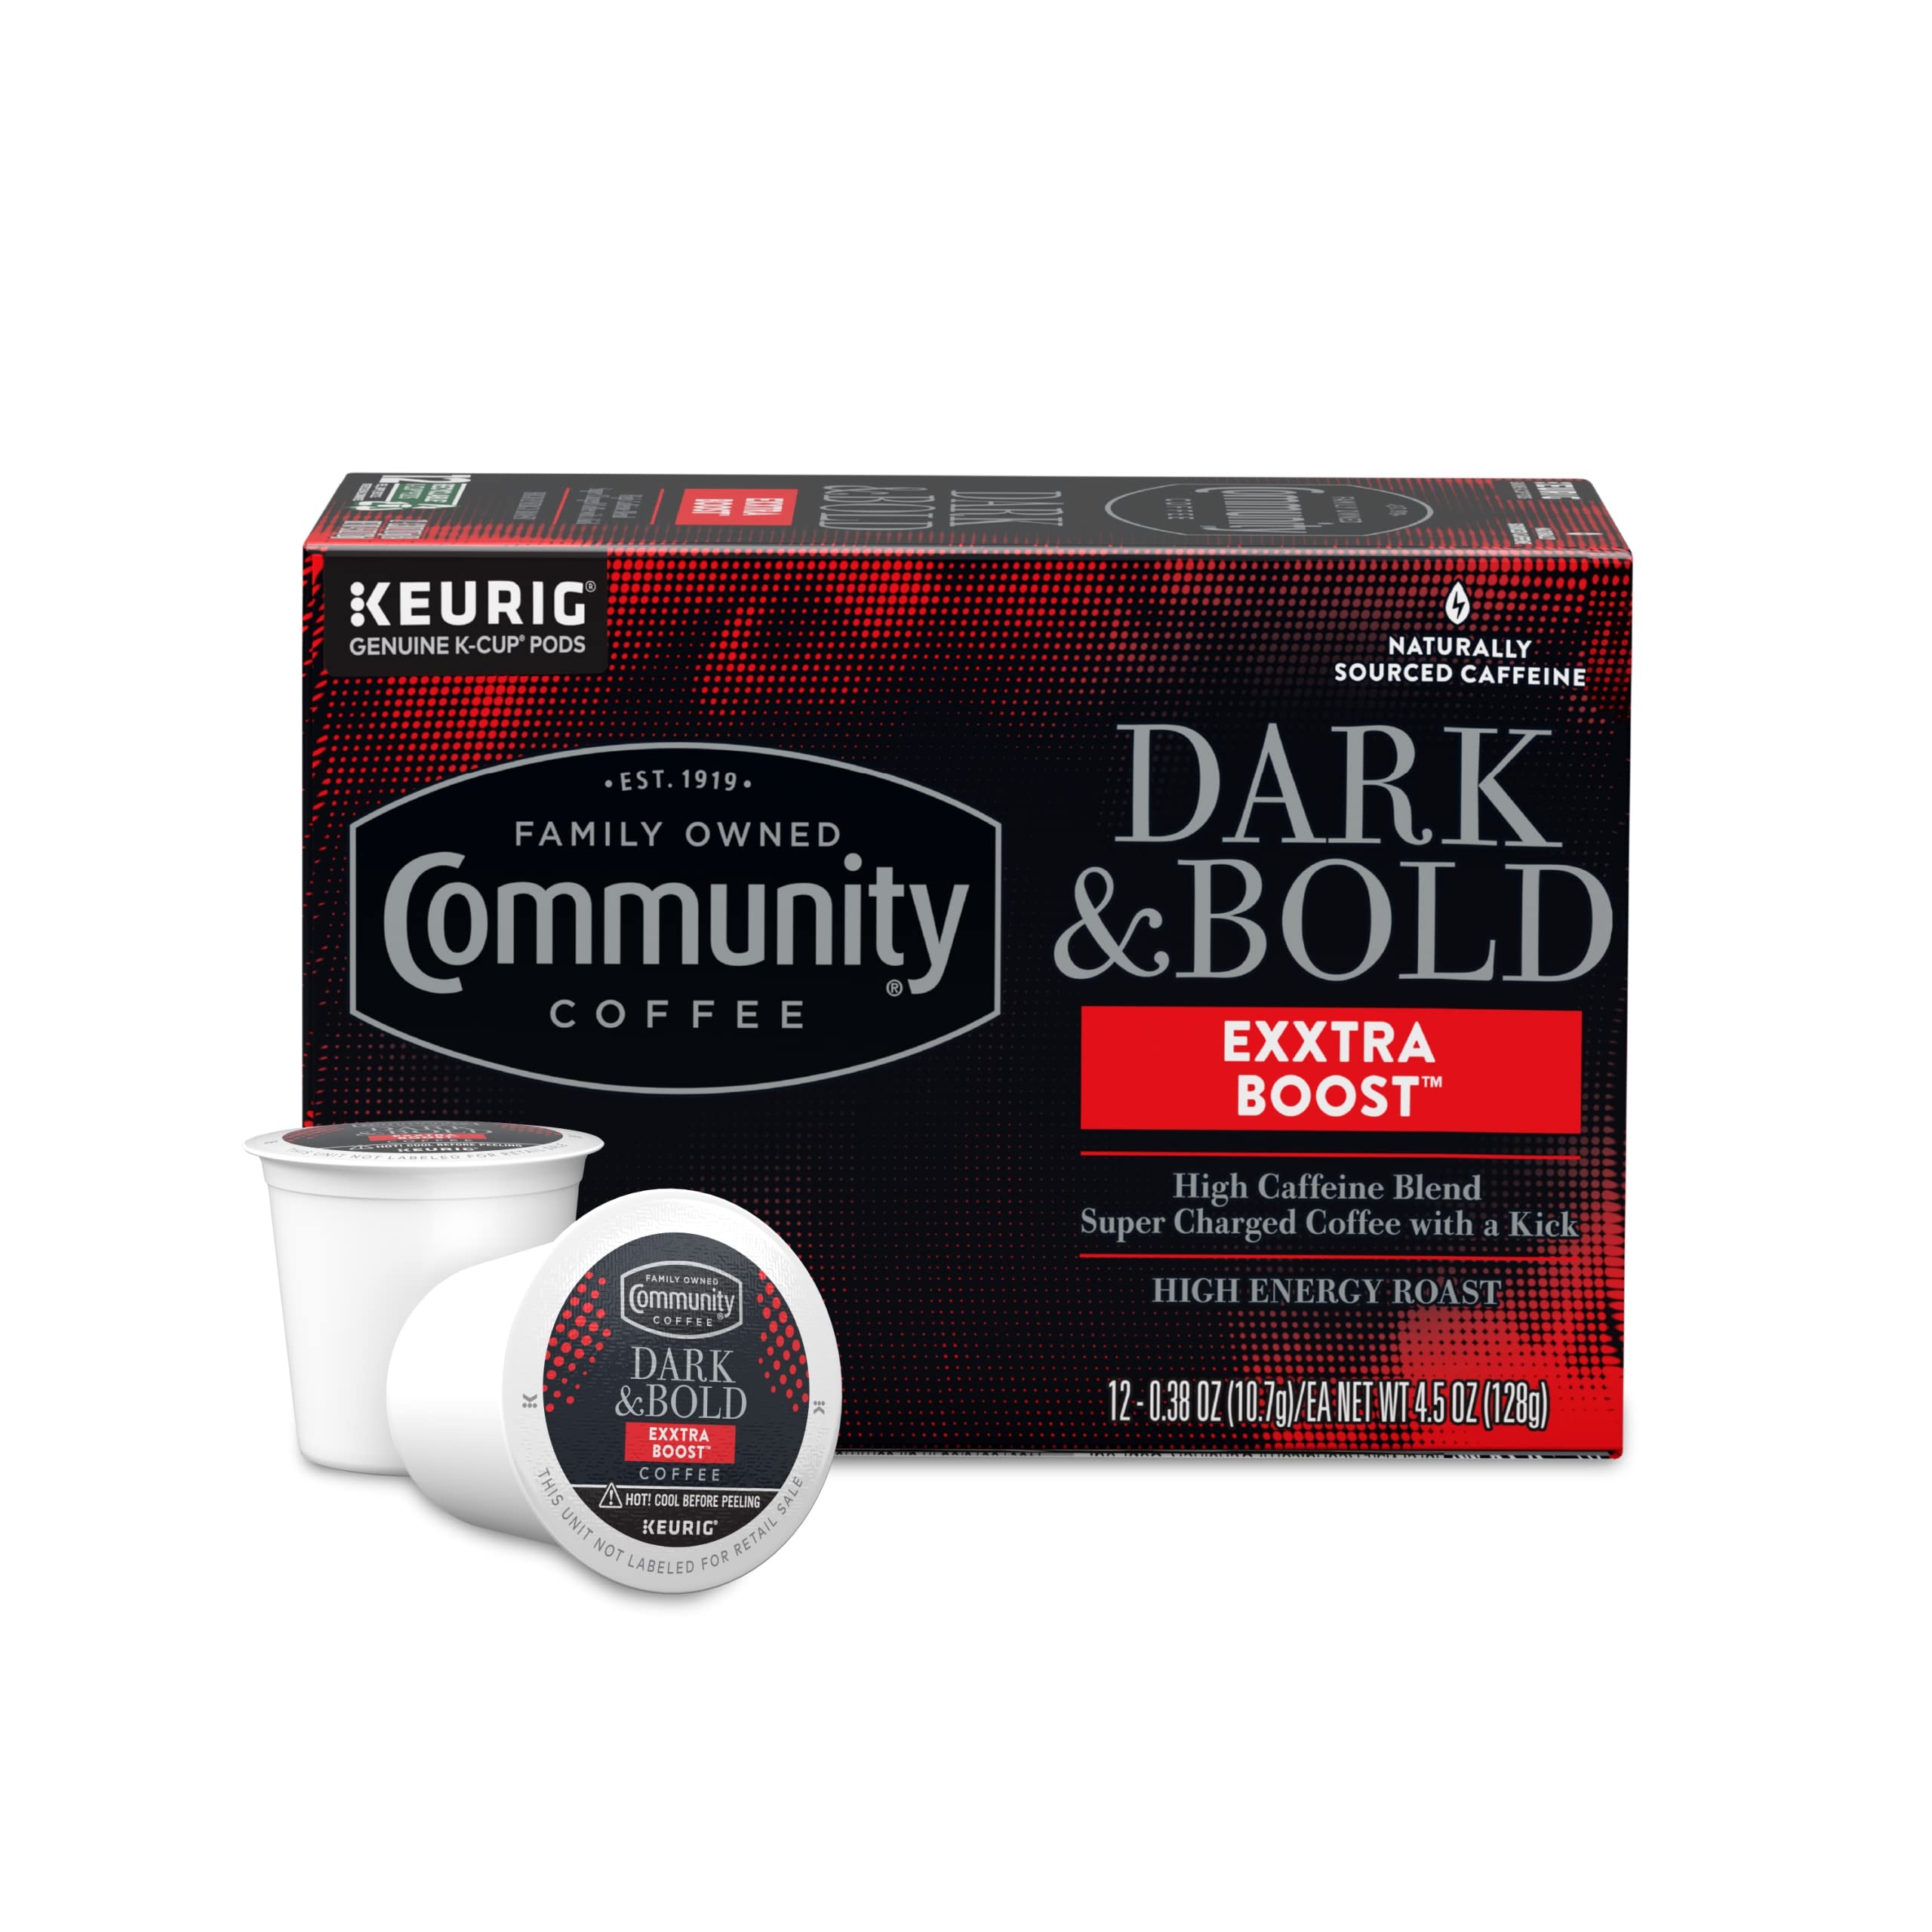
Item Name: Community Coffee Dark & Bold Exxtra Boost 12 Count Coffee Pods, Compatible with Keurig 2.0 K-Cup Brewers, 12 Count (Pack of 1)
Bullet Point 1: HIGH CAFFEINE BLEND: Super charged with naturally sourced caffeine from coffee and shockingly bold flavor to get you going
Bullet Point 2: COFFEE PODS: We take premium coffee beans, roast and grind them to perfection, then package in single serve pods that are Keurig 2.0 (K Cup) compatible for quick and easy brewing
Bullet Point 3: COMMUNITY IS EVERYTHING: From responsibly sourced coffee beans to programs that support military service members, local schools, and more, we give back to partners and local communities however we can
Bullet Point 4: HOW YOU LIKE IT: K Cup compatible, single serve coffee pods for a quickly brewed cup to get you on your way
Bullet Point 5: QUALITY ASSURED: All our coffee beans go through a rigorous scoring system for body, balance, flavor, and aroma; a promise of consistency from our family to yours
Value: 12.0
Unit: Count

Price: 26.6